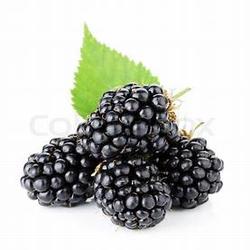
Label: Blackberry